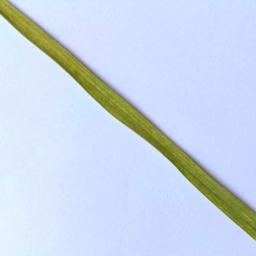
Label: Rice___Healthy